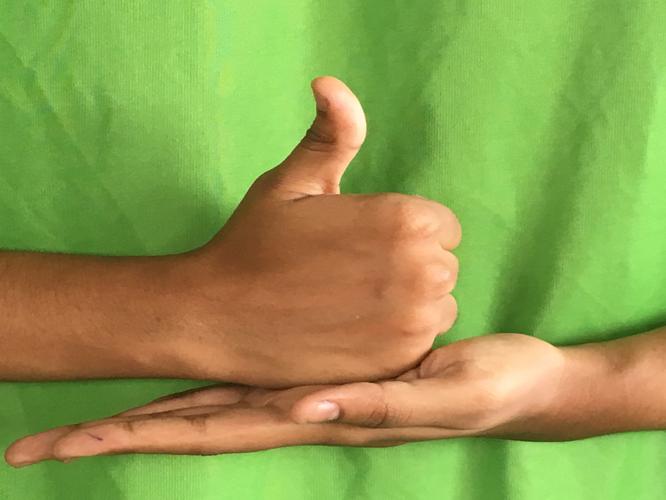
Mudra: Shivalinga
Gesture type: double_hand